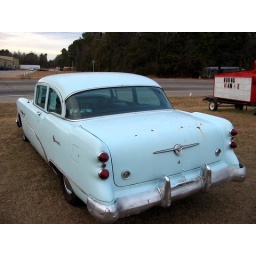
Another car for sale on the Shreveport road in Minden, Louisiana.